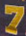
Number: 7